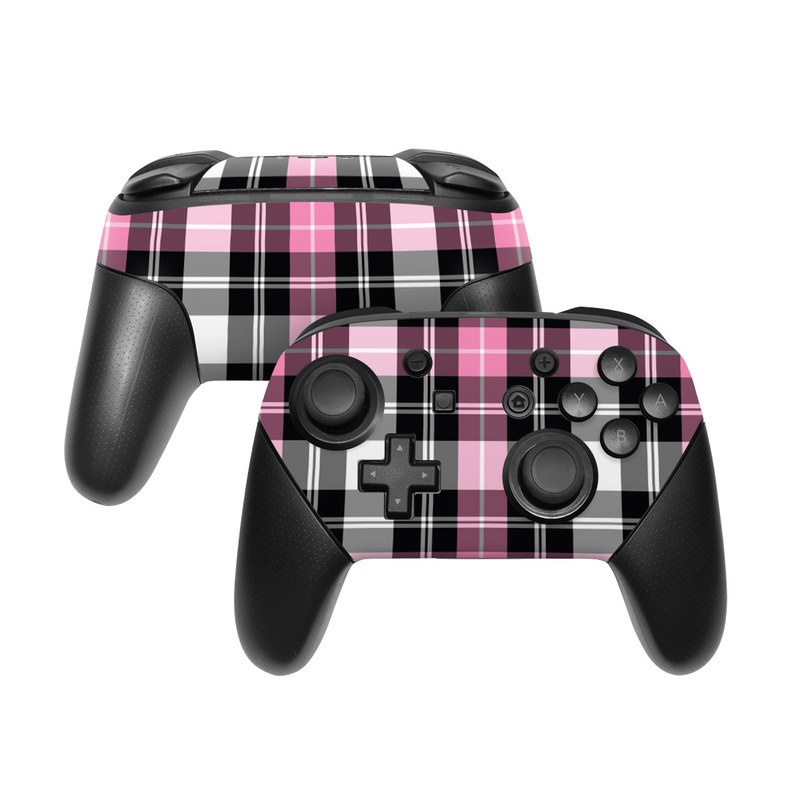
DecalGirl NSWP-PLAID-PNK Nintendo Switch Pro Controller Skin - Pink Plaid
DecalGirl NSWP-PLAID-PNK Nintendo Switch Pro Controller Skin - Pink Plaid Protect and prevent your phone, Tablet, Laptop, PlayStation and other electronic devices from scratches, dust and damage. It is made from a light weight tough strong high quality material which will help to keep your devices look trendy and safe. The material is soft which is hard wearing. This will not only look good on your gadgets but will protect it. Easy to change and simply slides on and off and can be changed and used many times. Features Nintendo Switch Pro Controller Skin Fits Console and Controller Easy, bubble-free installation and goo-free removal Covers the top, sides and front of the dock Covers the black bezel around the screen Includes one set of joy-con skins Thin and tough - protects from minor scratches Made in the USA Specifications Design: Pink Plaid Art by: DecalGirl Collective Weight: 1 lbs
Brand: DECALGIRL
Category: Electronics > Video Game Console Accessories > Portable Game Console Accessories > Portable Game Console Skins